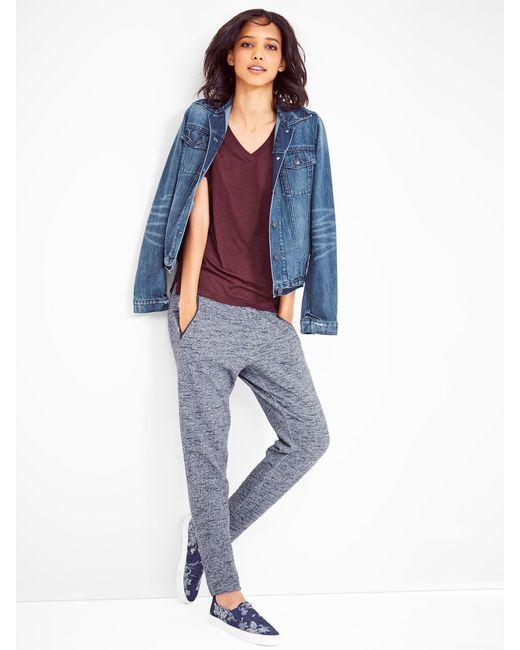
Braunes Polo-T-Shirt mit V-Ausschnitt, blauer Jeansjacke mit langen Ärmeln und grauer Baumwollhose für Damen